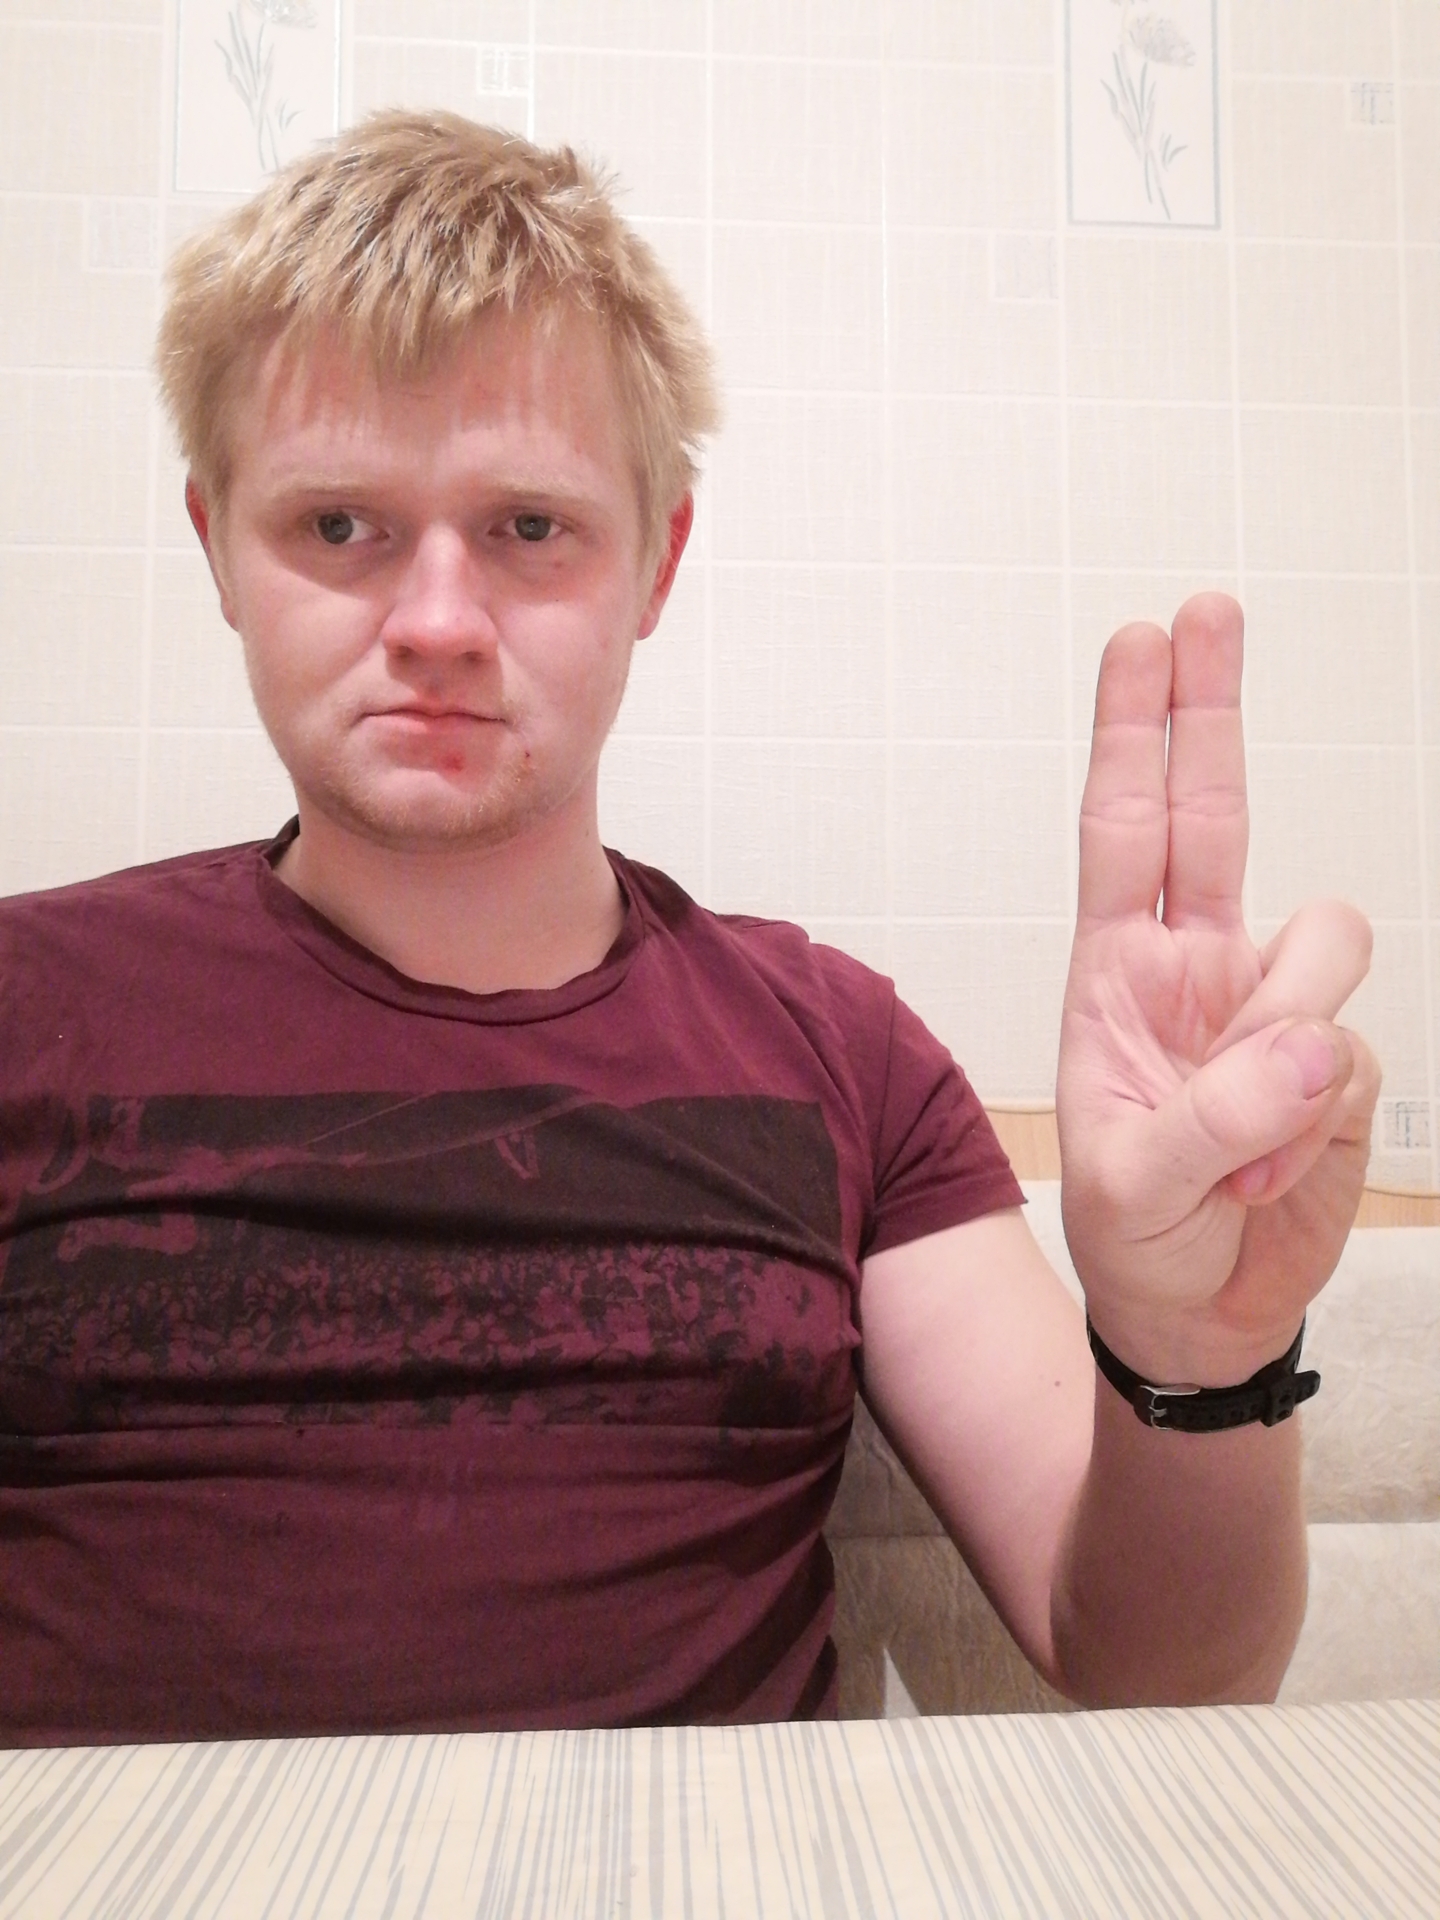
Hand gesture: two_up